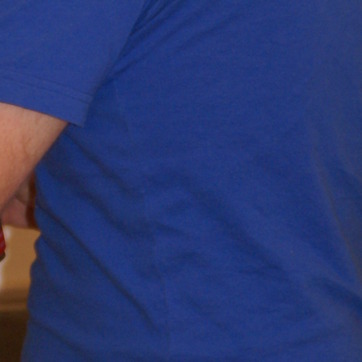
Material: fabric